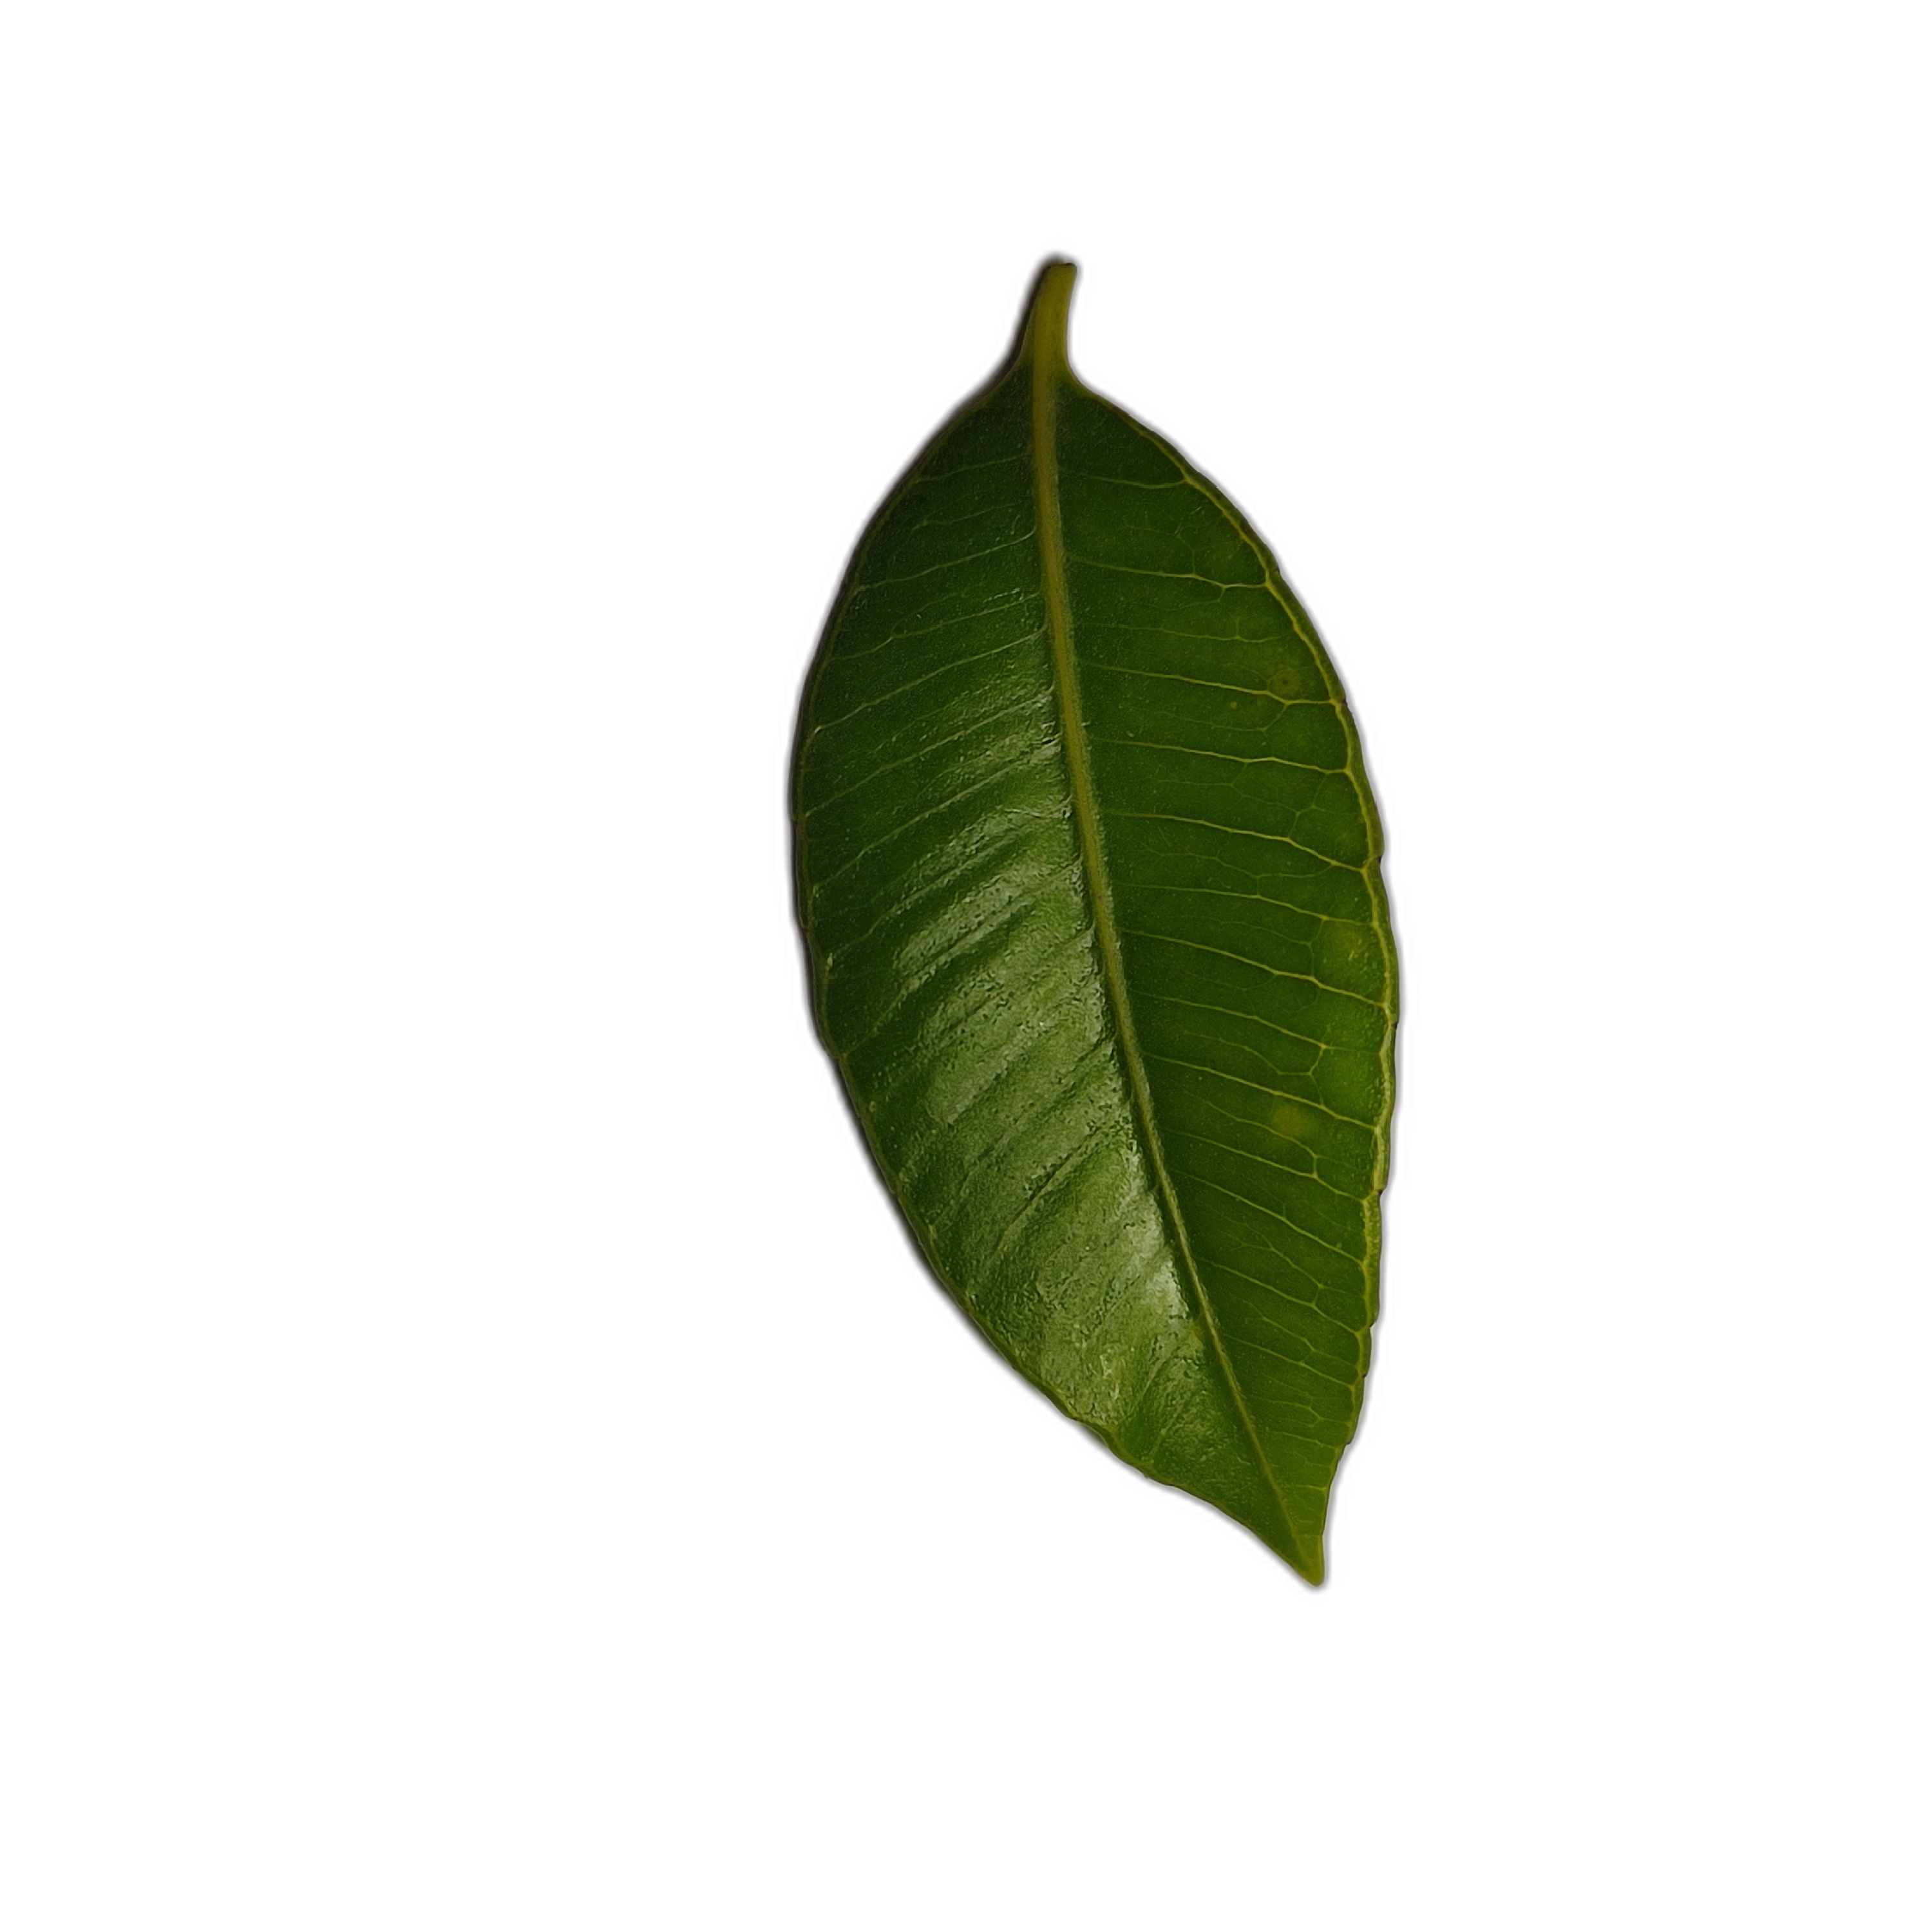
Label: healthy